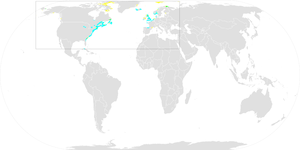
Cette liste des oiseaux au Canada provient de Bird Checklists of the World en date du mois de juillet 2018.
Cette liste des espèces d'oiseaux au Québec recense les taxons de ce groupe observés dans cette province du Canada. Elle provient de l'American Ornithologist Union en date du mois de janvier 2019. Elle comprend 470 espèces dont :